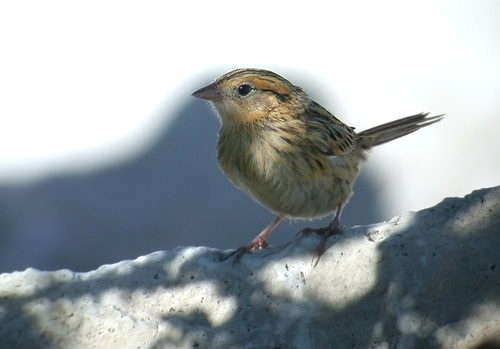
the bird has small beak when compared to its body, it has brown beak, tarsus and feet.
a small puffy bird with a light green and brown color all over its body, a short bill, and long tail feathers.
this is a grey bird with a yellow throat and eyebrow.
this is a small brown bird with a brown eyebrow.
this is a tiny light yellow bird with a short tail and beak.
this bird has wings that are brown and has a rotund white belly
this bird has wings that are brown and has a rotund body
this bird is white and brown in color, with a light brown beak.
this bird is white with brown and has a very short beak.
this bird is brown with white and has a very short beak.
Species: Le Conte Sparrow